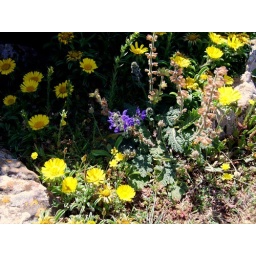
unknown blue flower near Forte de Santo Ignacio Zavial